Question: Please indicate a possible affordance area of the bottle that can be used for opening
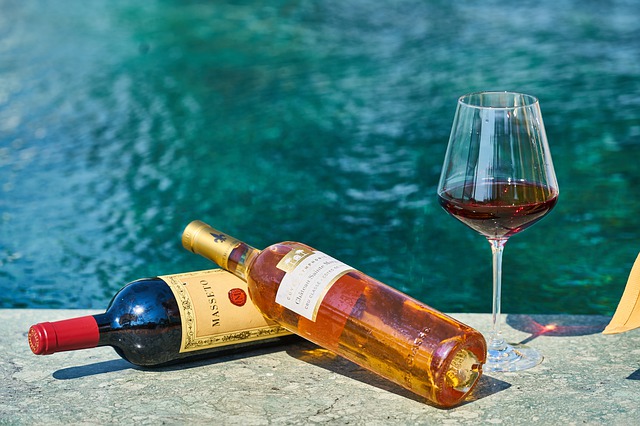
Answer: [27, 311, 105, 358]